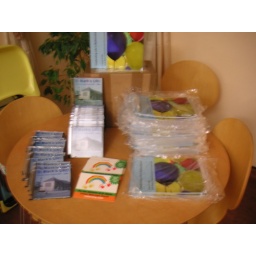
First photos of church building & recent book with recent photos of st marks related people in Wythenshawe